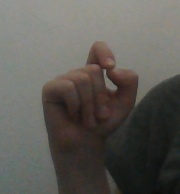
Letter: fa